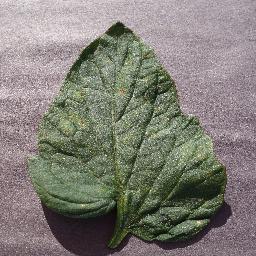
Label: Tomato___Target_Spot